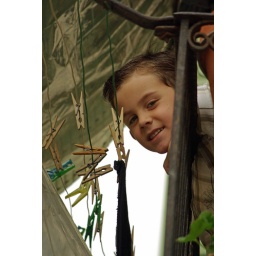
This boy lived in the neighbouring apartment and we met every morning across the balcony